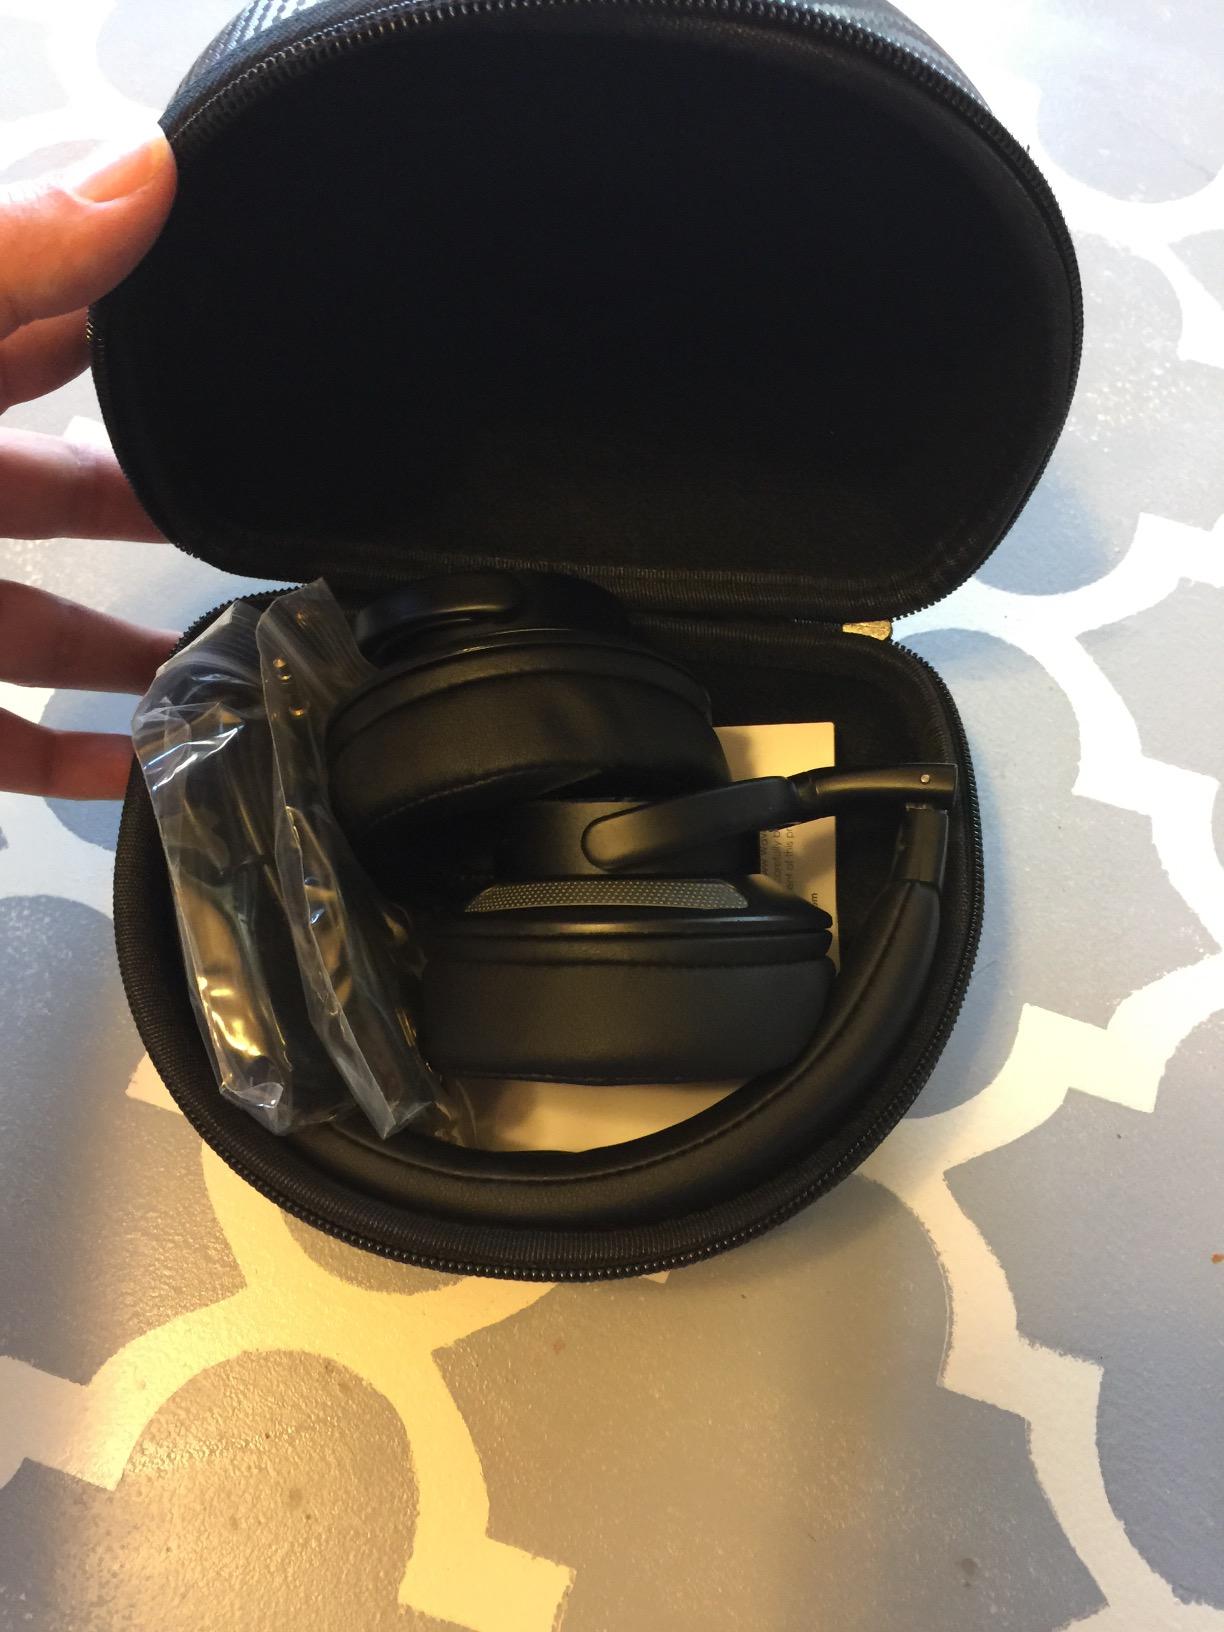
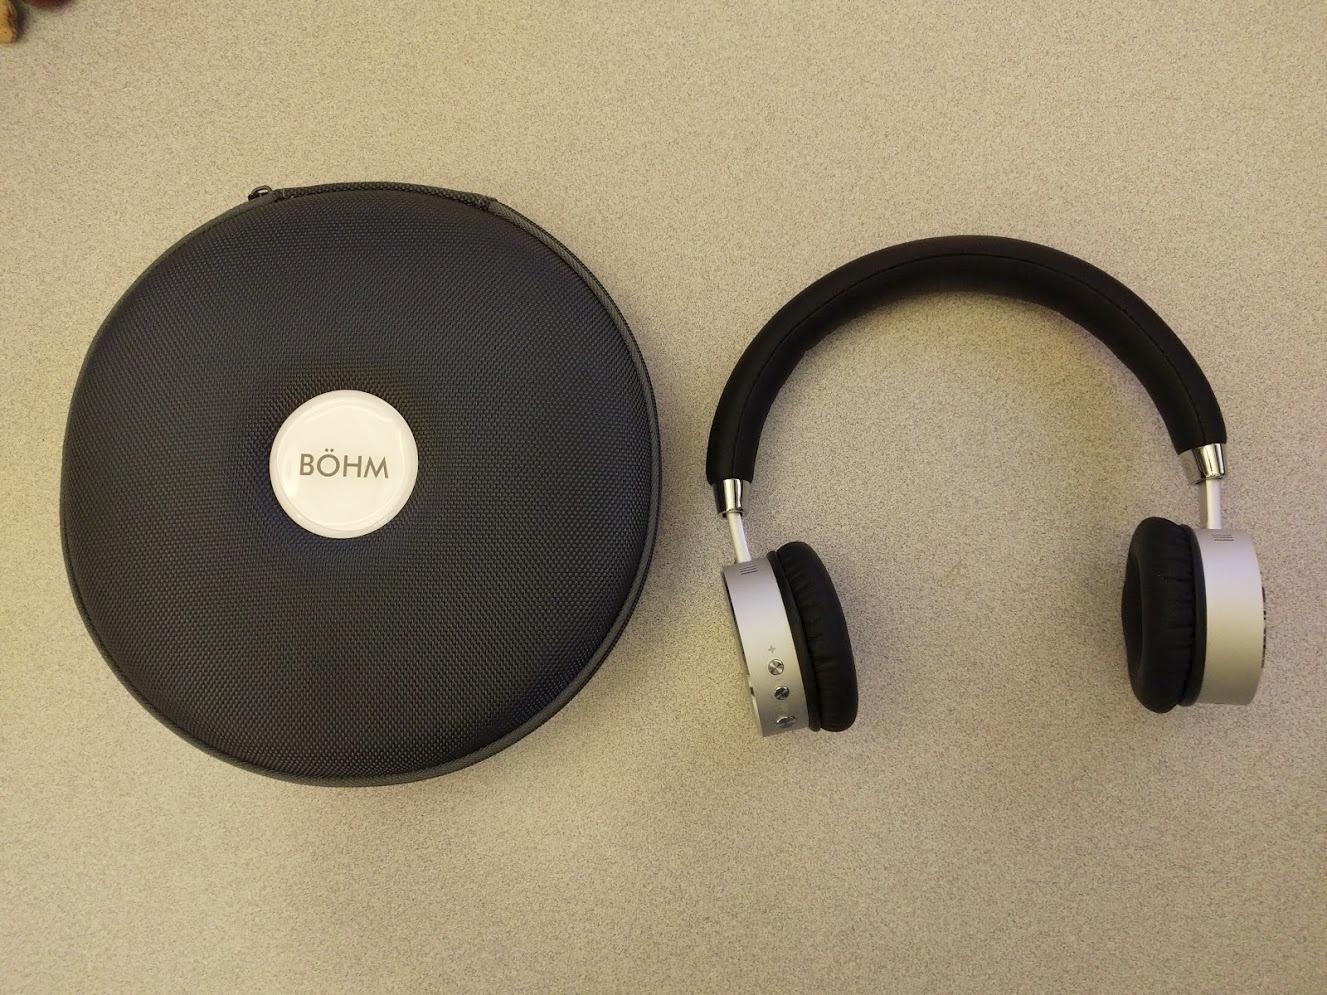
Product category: headphones
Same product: no